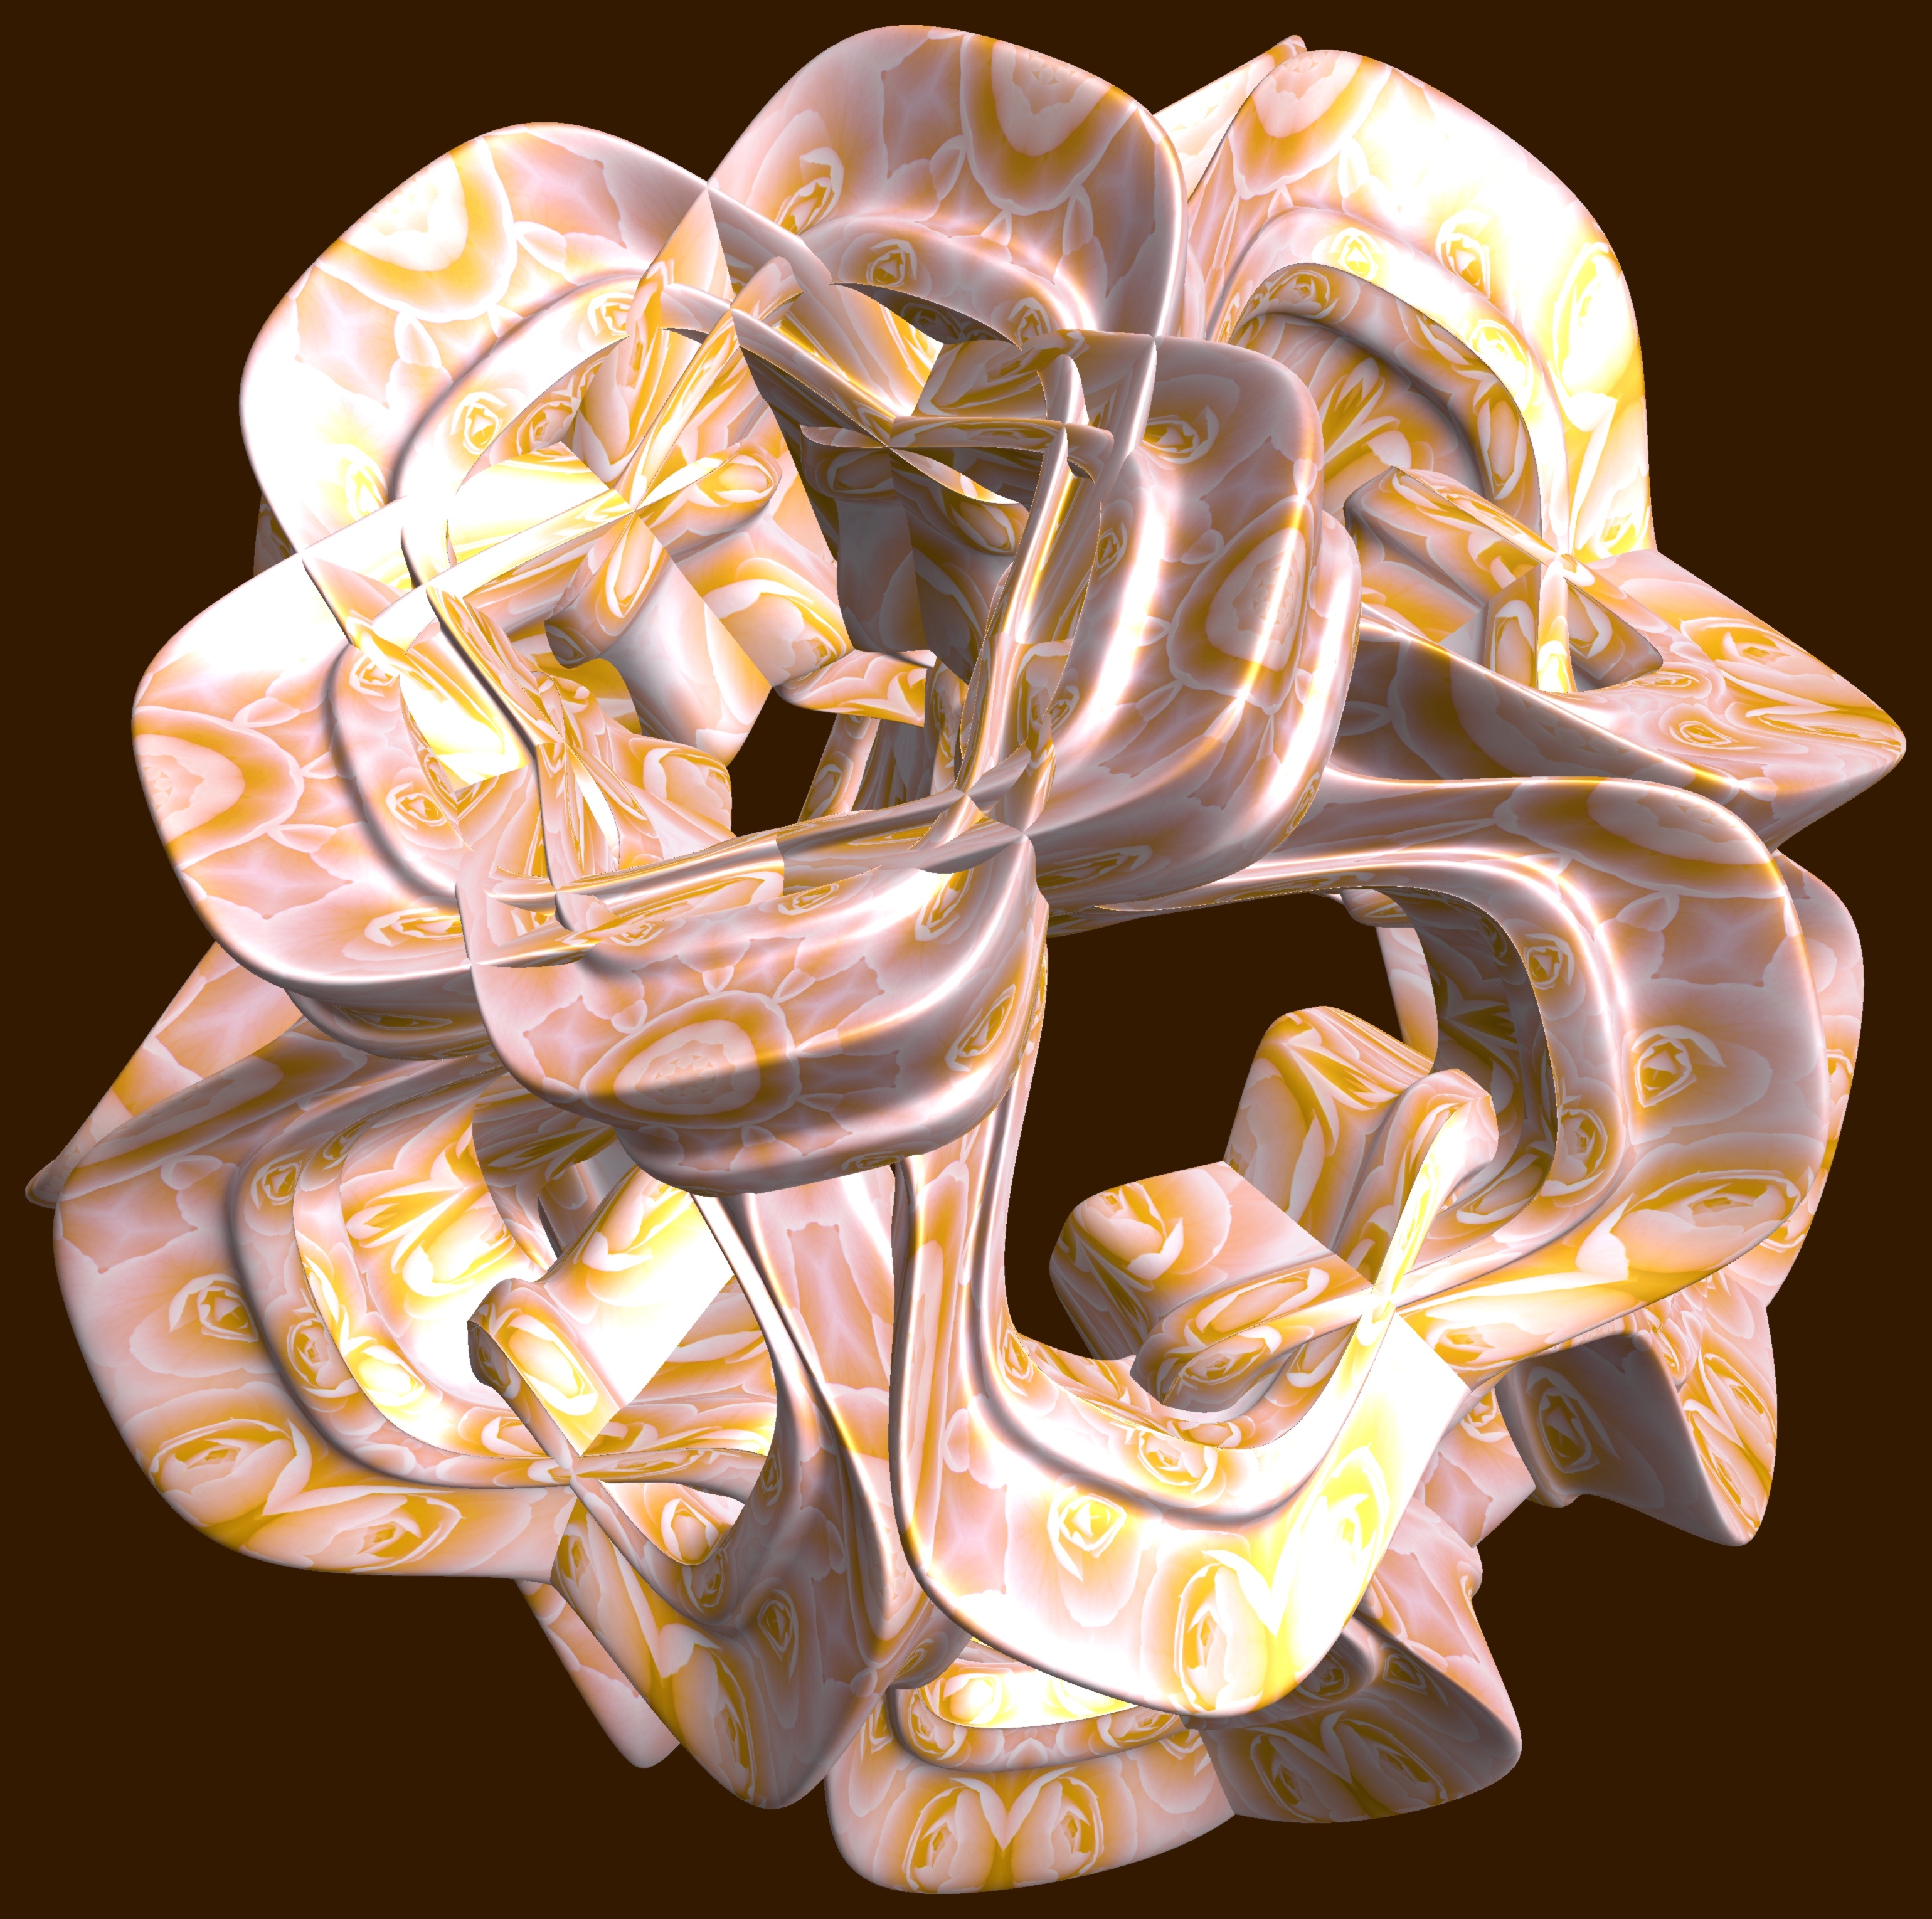
abstract, structure, texture, pattern, geometry, human body, sculpture, art, illustration, design, symmetry, 3d, graphic, organ, carving, shape, torus, mathematica, cg, parametricplot3d, code, program, algorithm, mapping, geometricsculpture, pentagram, serpent